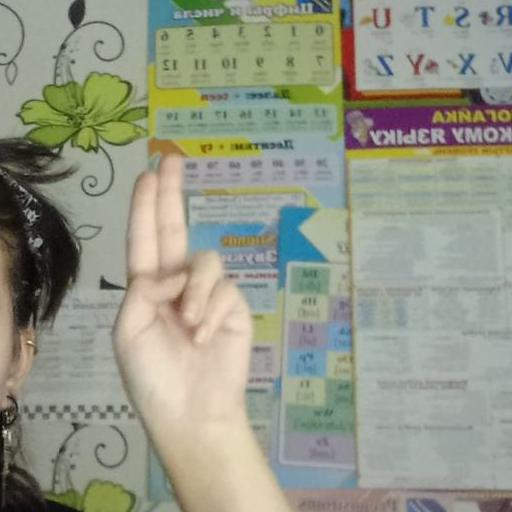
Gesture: two_up